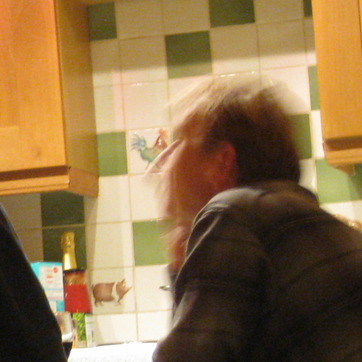
Material: skin